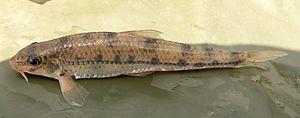
Cette liste commentée recense l'ichtyofaune d'eau douce en France métropolitaine. Elle répertorie les espèces de poissons dulçaquicoles français actuels et celles qui ont été récemment classifiées comme éteintes. Comme ici n'est référencé que la France métropolitaine, cette liste ne comptabilise pas les animaux présents dans les territoires de la France d'outre-mer, qui sont des régions disséminées un peu partout dans le monde.